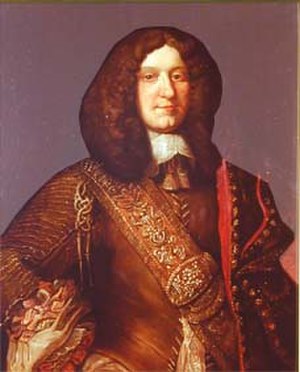
Kai Lykke
Kaj Lykke eller Cai Lykke var en dansk oberst og kammerjunker.